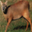
Label: deer